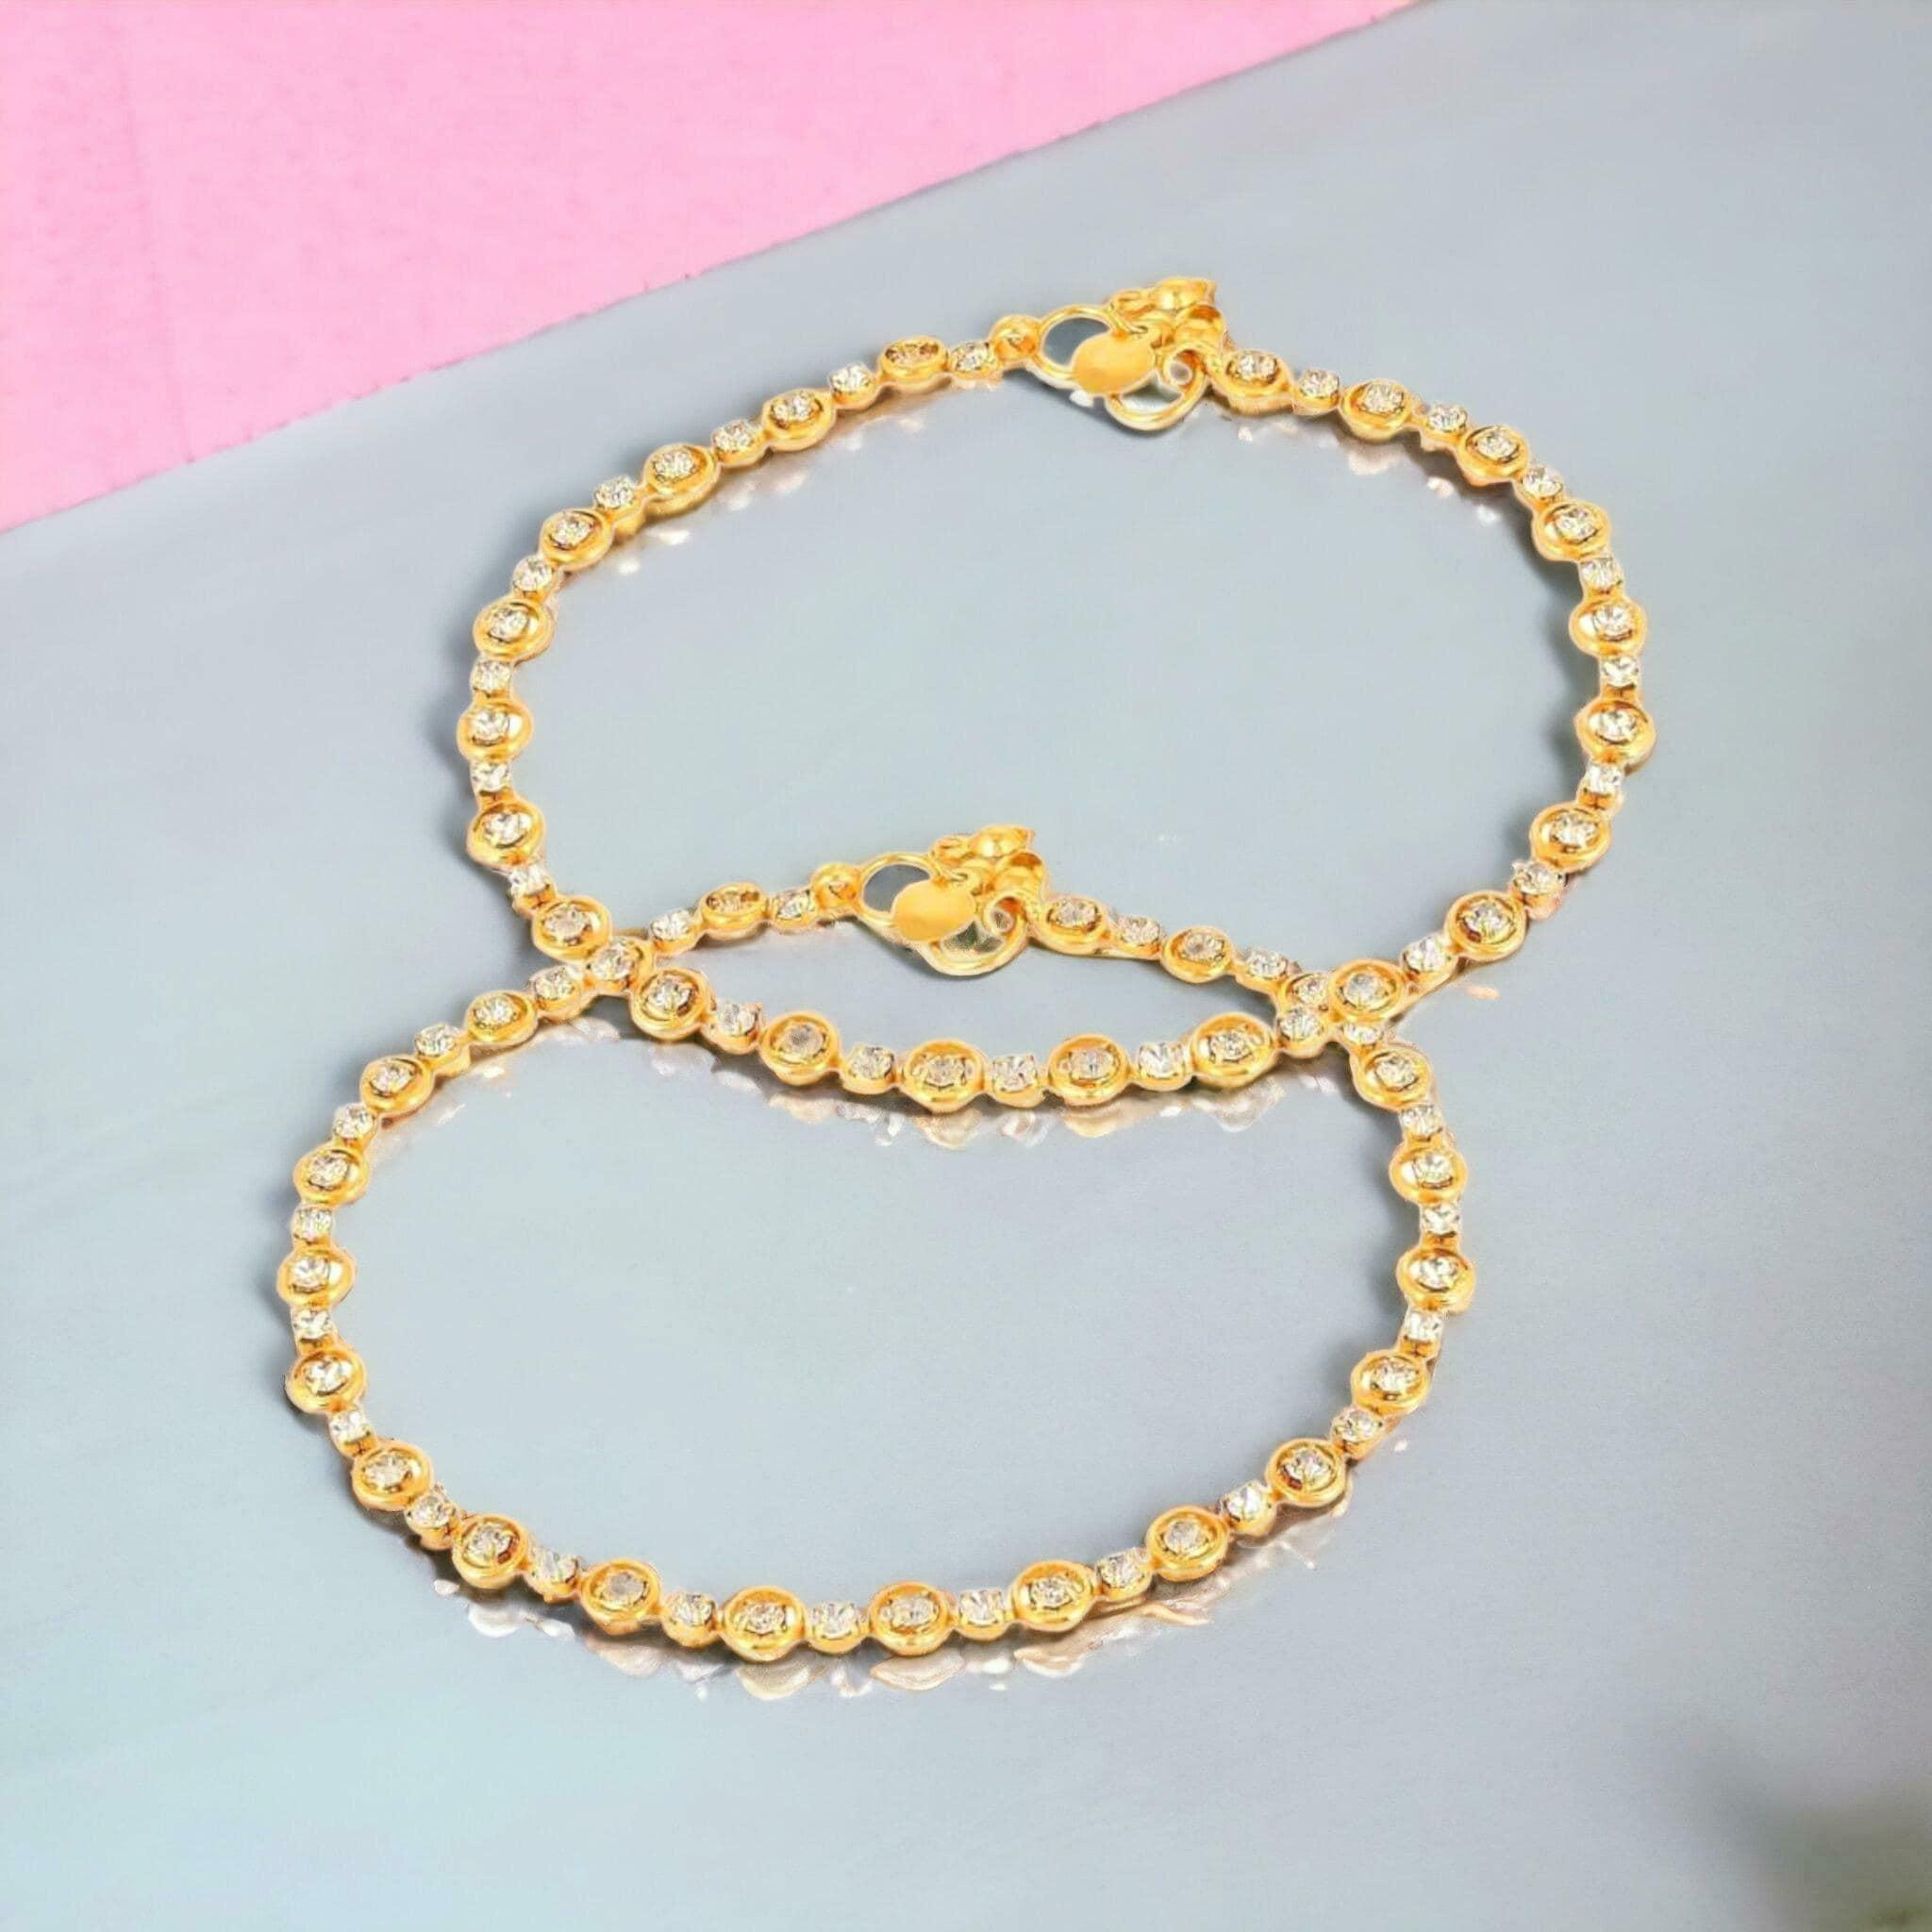
BR Ornaments A489 Alloy Anklet (Pack of 2)
Type: Anklet
Brand: BR Ornaments
Price: Rs. 230
 This silver anklet looks good with all indian outfitsor traditional outfits suitable girls and women of all ages. grab this pair of anklets, you will feel stylish ankle and shining silver anklet will make beautiful, you must buy the sns traders anklets you will never go wrong with the latest design, fancy anklets in silver jewellery.